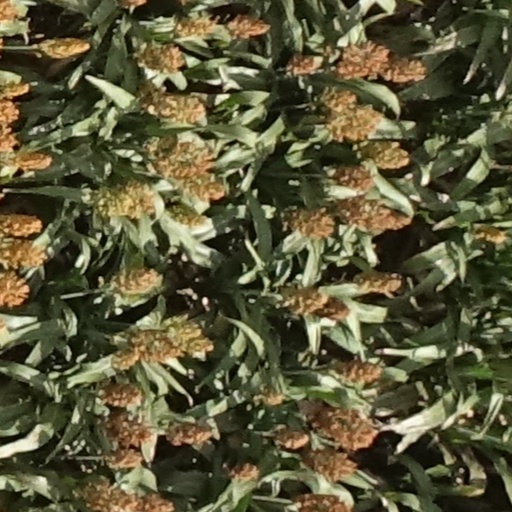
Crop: sorghum